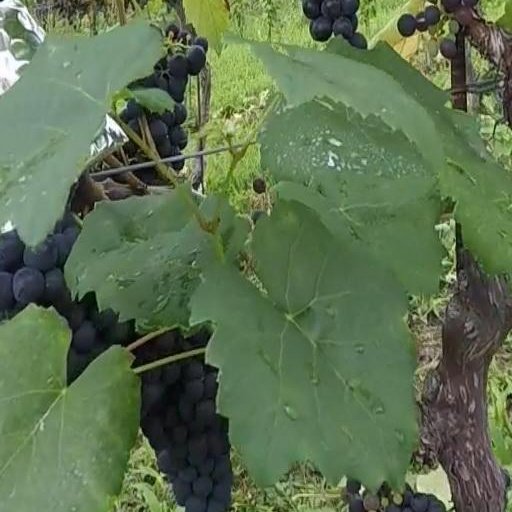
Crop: grape